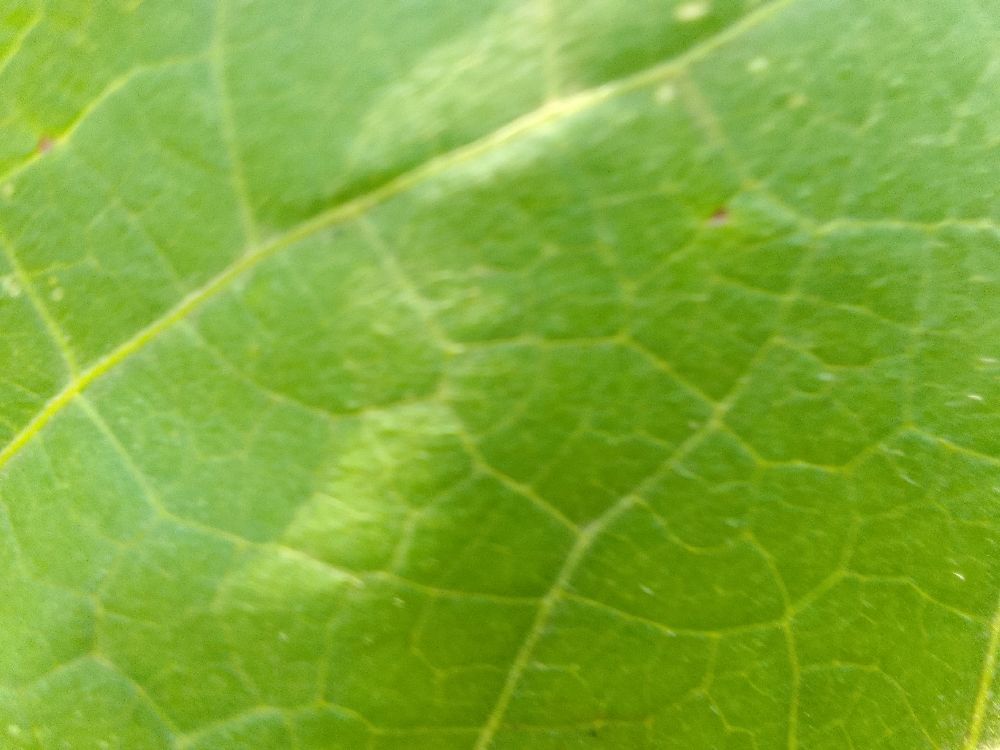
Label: healthy